Project Blue Book

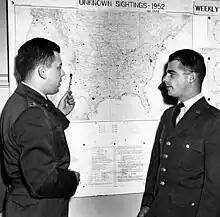
Captain Edward J. Ruppelt (left), head of Project Blue Book, at the Wright-Patterson Air Force Base project office in March 1953

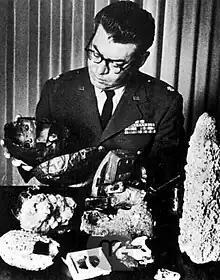
Hector Quintanilla became chief of Project Blue Book in August 1963

Project Blue Book was the code name for the systematic study of unidentified flying objects (UFOs) by the United States Air Force from March 1952 to its termination on December 17, 1969. The project, headquartered at Wright-Patterson Air Force Base, Ohio, was initially directed by Captain Edward J. Ruppelt and followed projects of a similar nature such as Project Sign established in 1947, and Project Grudge in 1949. Project Blue Book had two goals, namely, to determine if UFOs were a threat to national security, and to scientifically analyze UFO-related data.